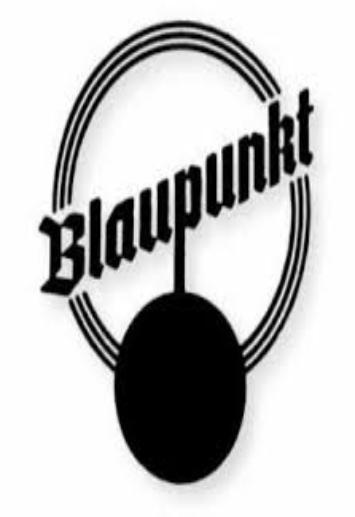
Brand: Blaupunkt
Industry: Electronic